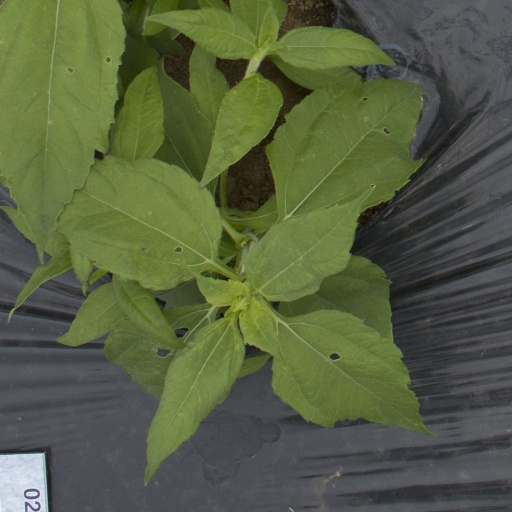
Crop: Jerusalem artichoke